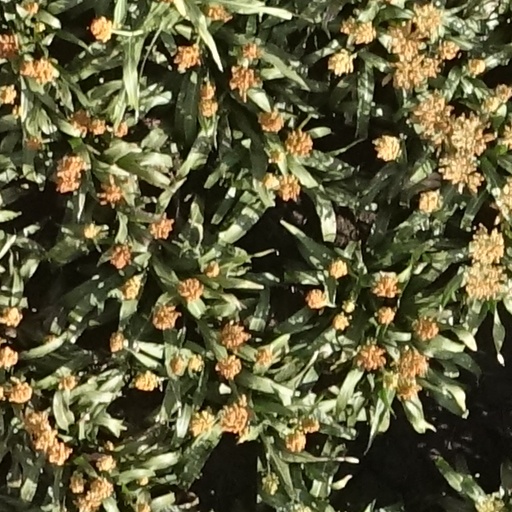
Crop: sorghum